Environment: real
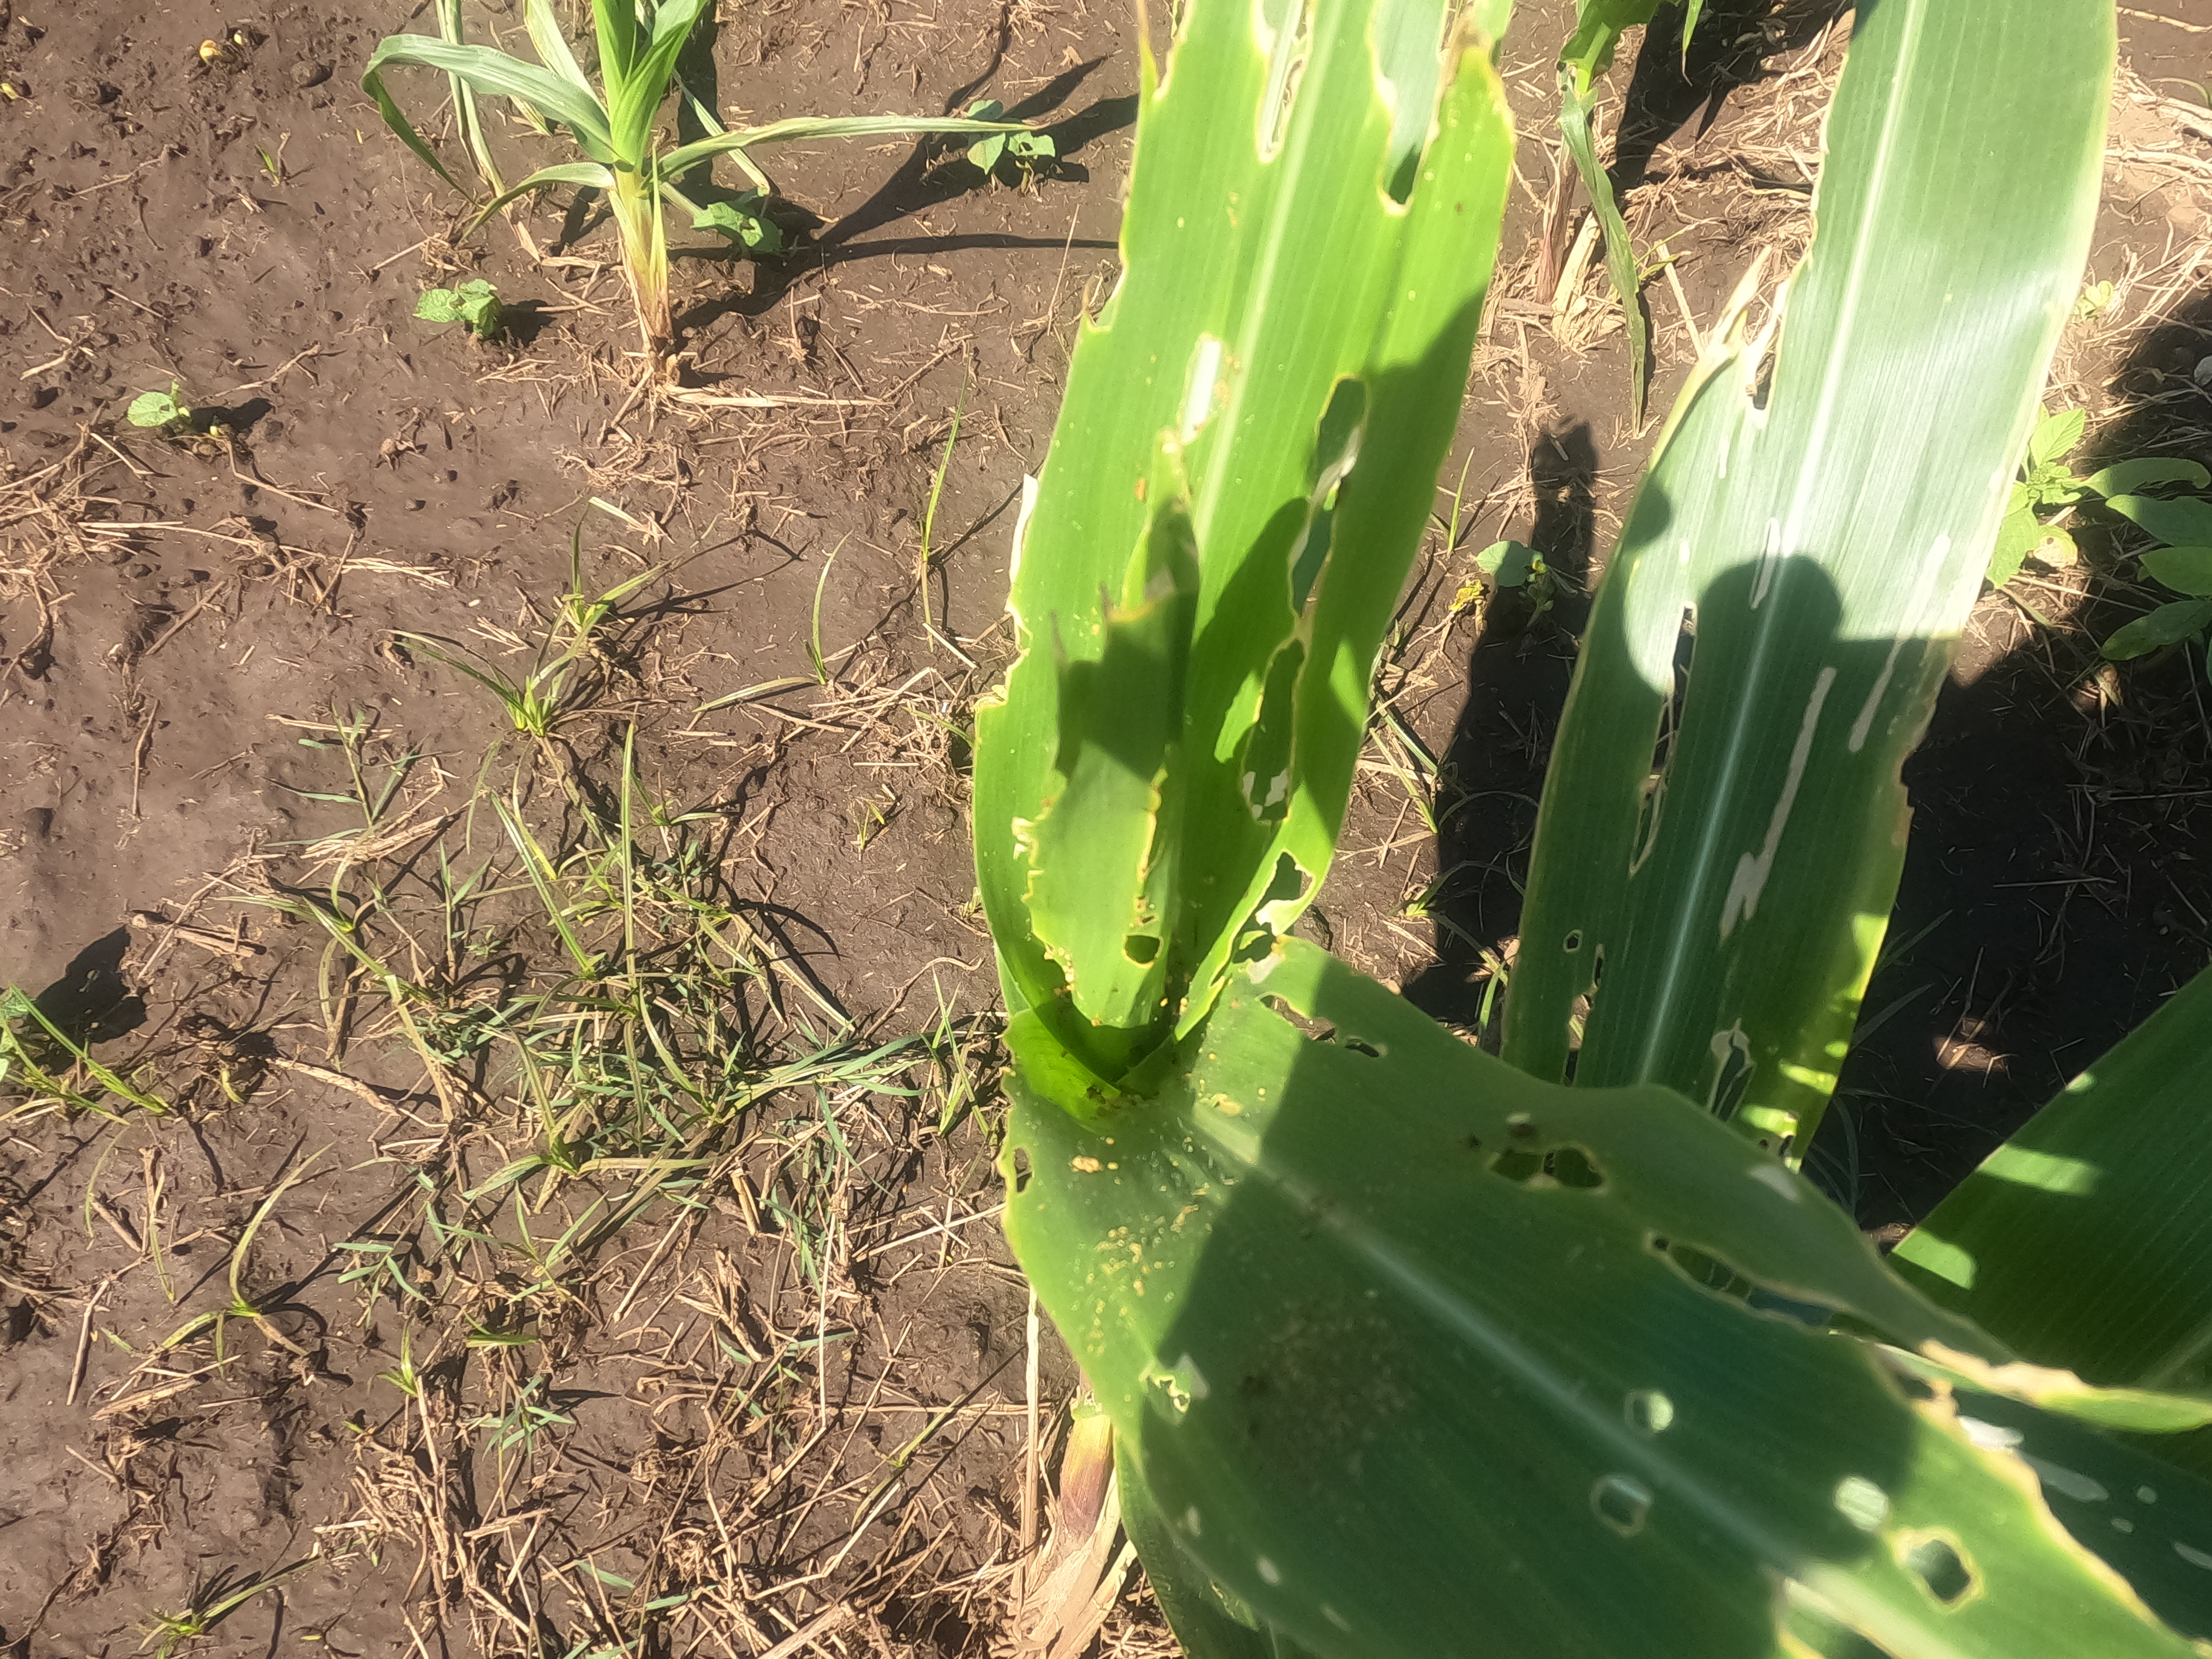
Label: fall_armyworm